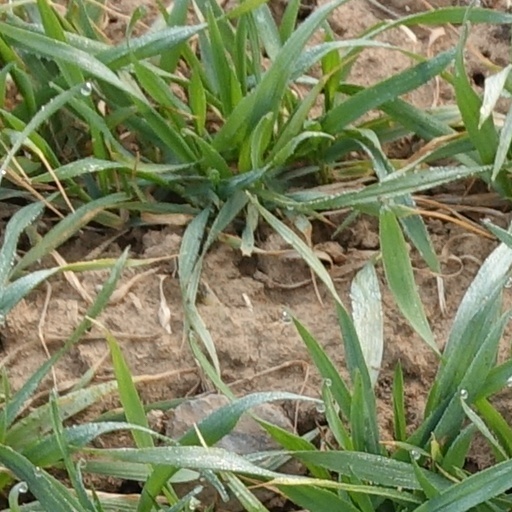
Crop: wheat